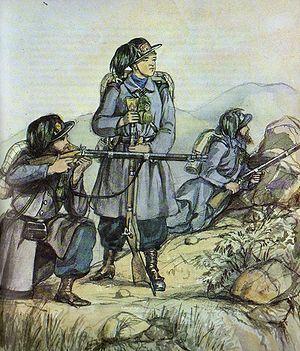
Bersagliers en Crimée en 1855